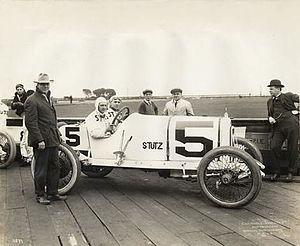
Gil Andersen, né le 27 septembre 1879 à Horten et décédé le 26 juillet 1936 à Logansport, était un pilote automobile américano-norvégien.